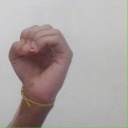
अक्षर: ऊ